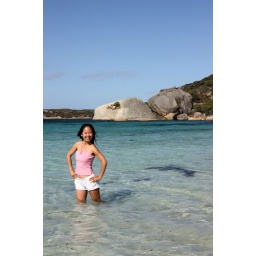
Mai Anh playing in the clear water at Two Peoples Bay